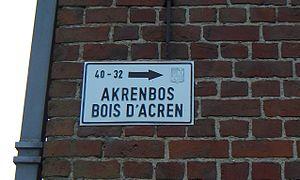
plaque de nom de rue bilingue à Biévène (néerlandais: Bever) (Belgique, Région flamande, à la frontière linguistique)